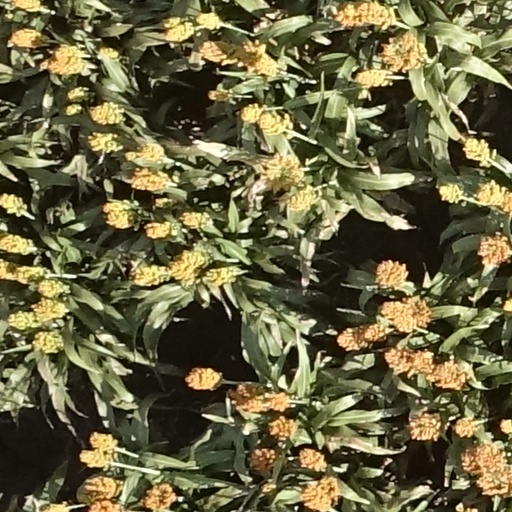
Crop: sorghum